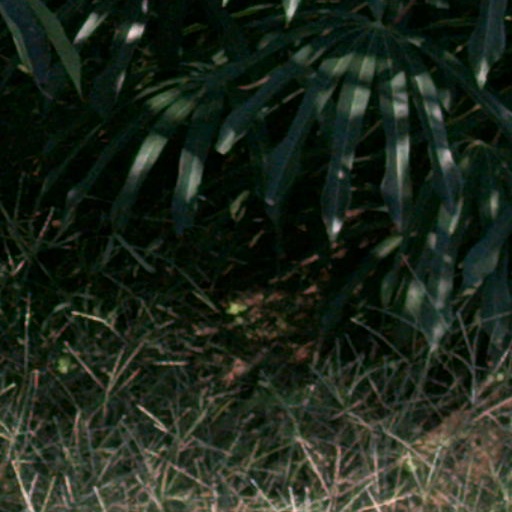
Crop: cassava